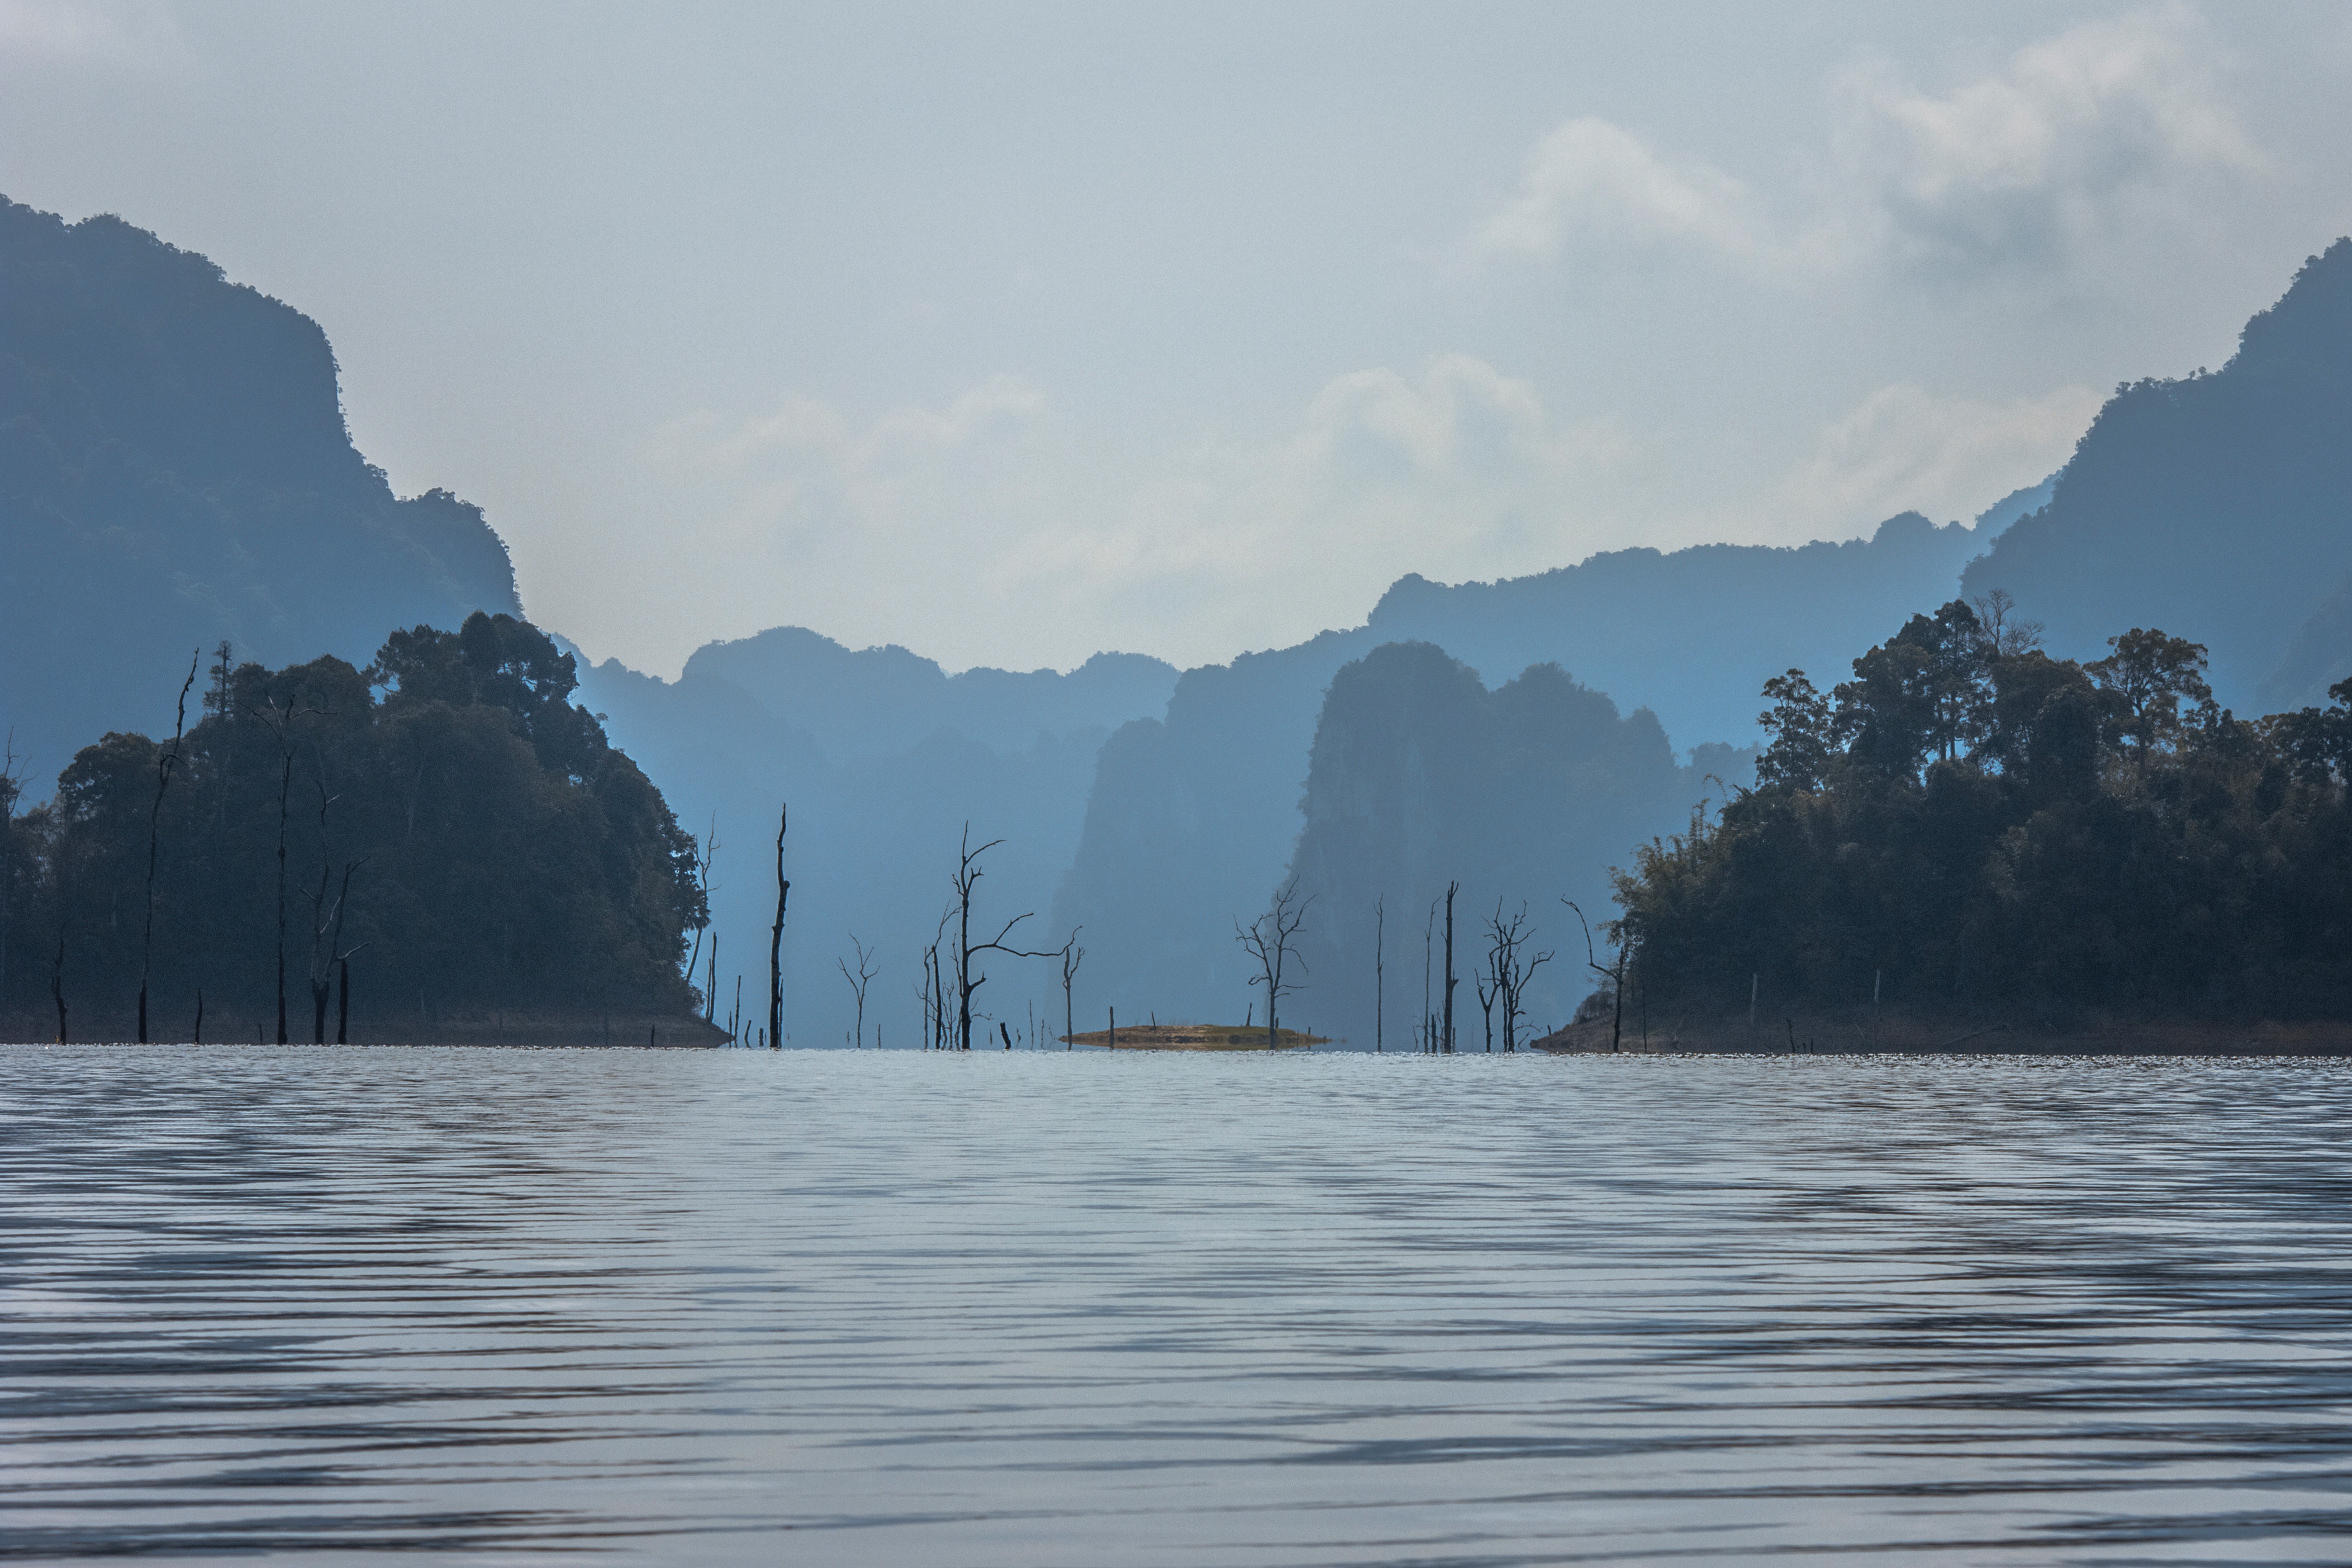
sea, water, nature, mountain, snow, winter, cloud, boat, morning, shore, lake, river, mountain range, ice, reflection, vehicle, weather, bay, fjord, reservoir, body of water, boating, loch, landform, atmospheric phenomenon